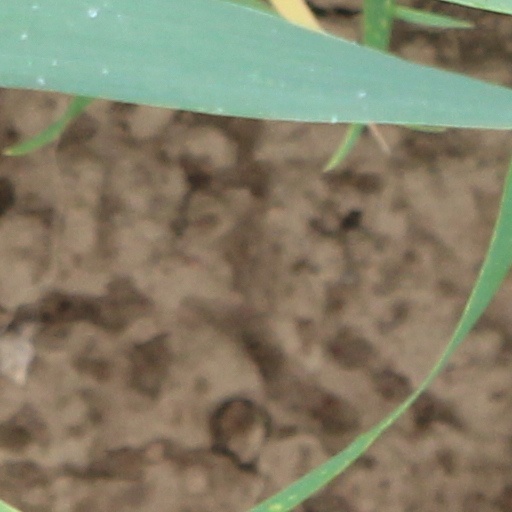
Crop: wheat